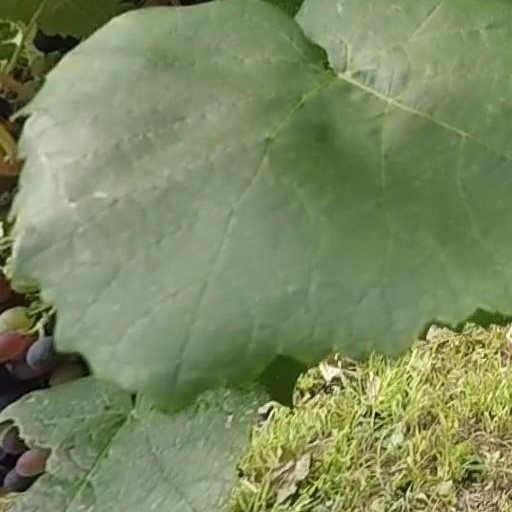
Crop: grape